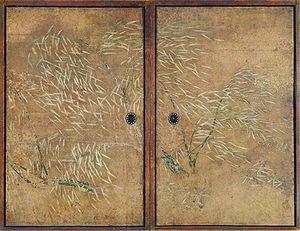
L'art japonais date des premières traces découvertes au Japon, dans les environs du Xᵉ millénaire av. J.-C., jusqu'à nos jours.